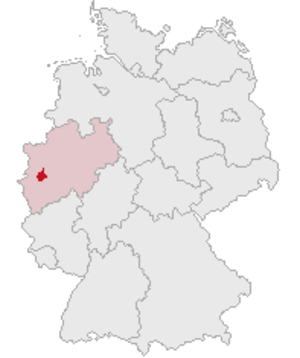
L'arrondissement de Rhin Neuss, en allemand Rhein-Kreis Neuss, est une division administrative allemande, située dans le land Rhénanie-du-Nord-Westphalie.